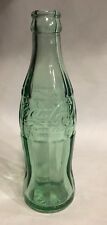
Waste category: glass